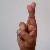
The image shows a hand gesture representing the letter 'R' in Indian Sign Language.